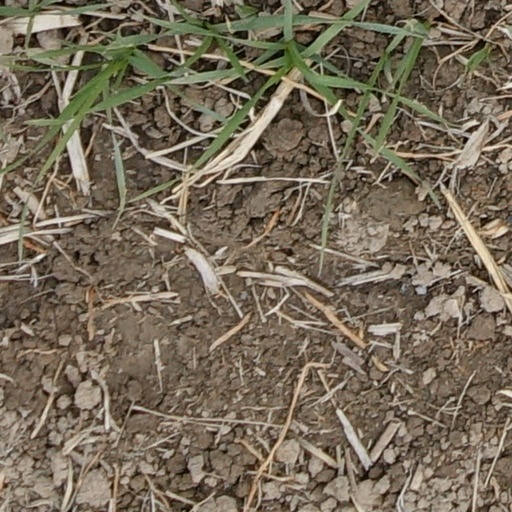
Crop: wheat